Royal Philatelic Society London

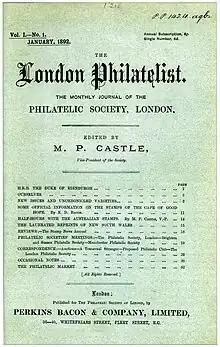
The front cover of the first number of "The London Philatelist", Vol. 1, No. 1, January 1892.

"The Royal," as it is known, has 2,200 members in dozens of countries, with the highest numbers of members in the United Kingdom and the United States. Members are of two classes, fellows and members. Fellows are entitled to use the post-nominals "FRPSL" (Fellow of the Royal Philatelic Society London).